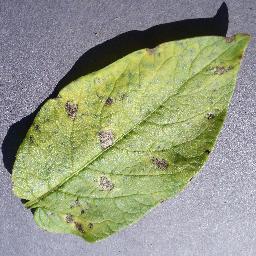
Label: Potato___Early_blight